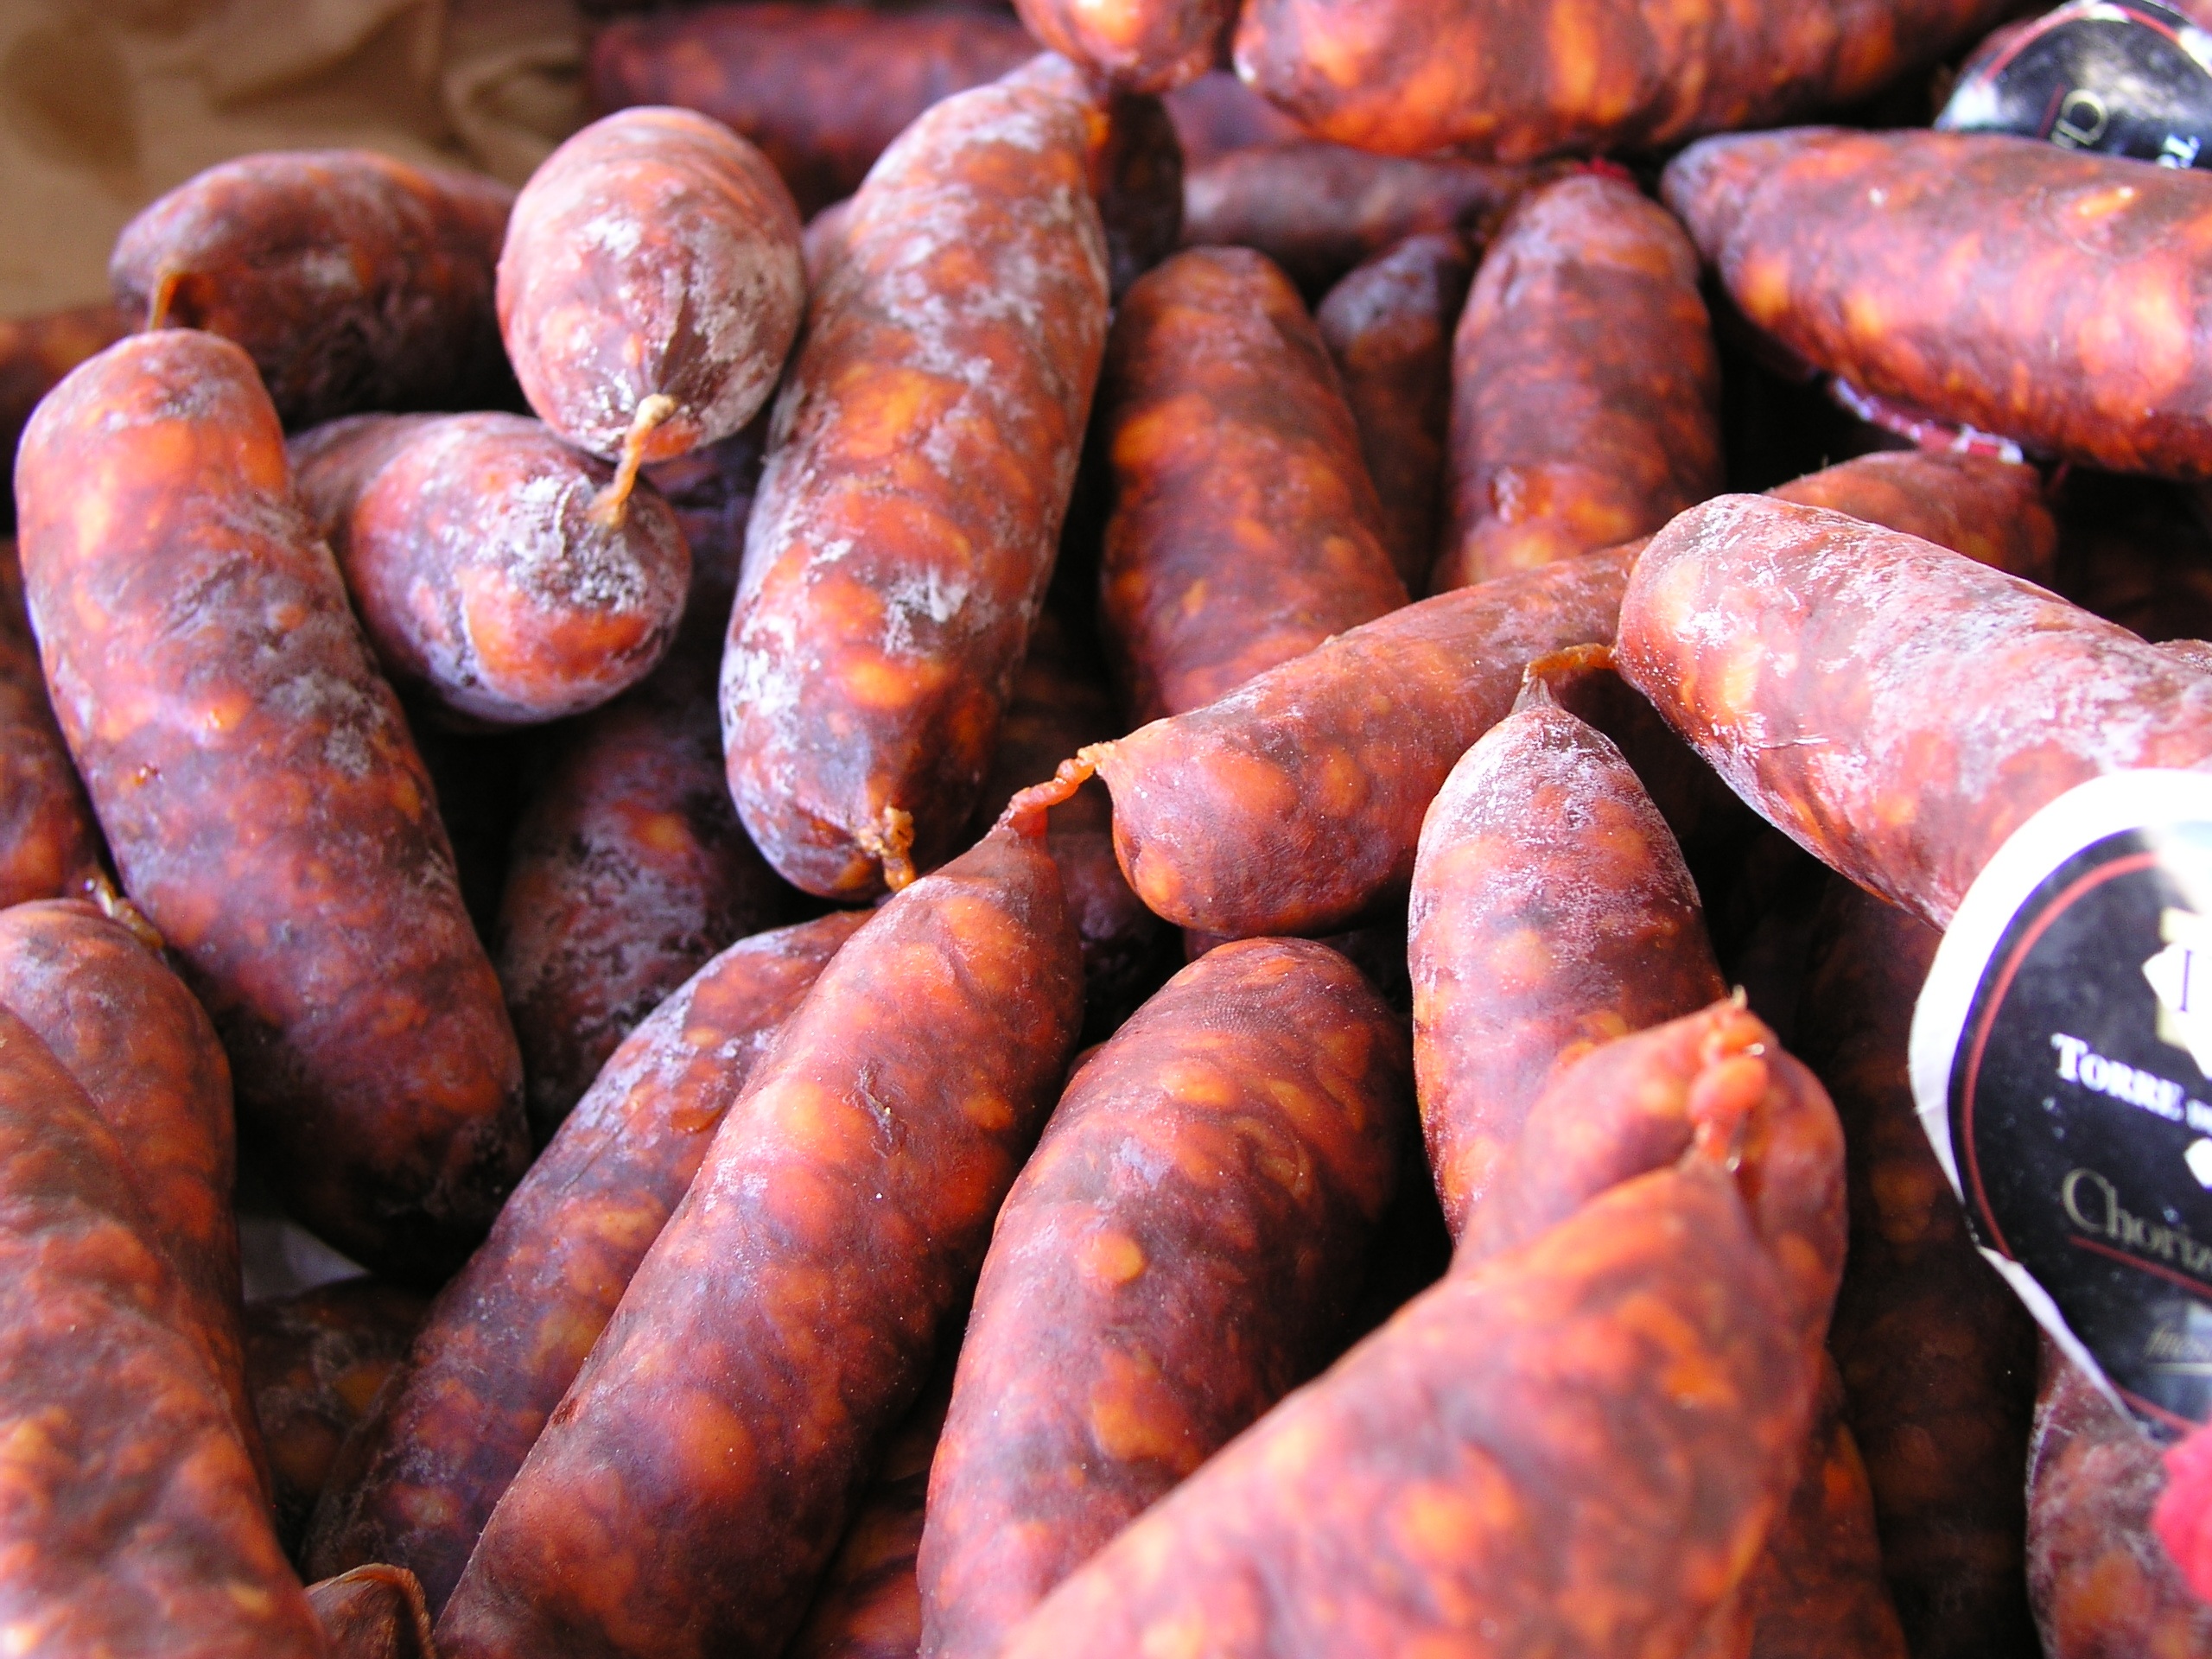
dish, food, red, produce, vegetable, meat, sausage, kielbasa, breakfast sausage, italian sausage, sujuk, longaniza